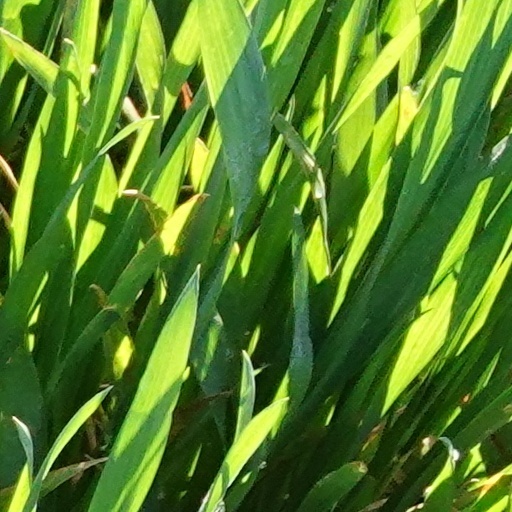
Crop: wheat